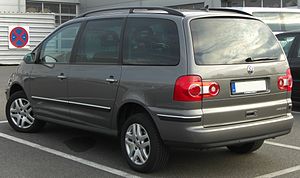
Volkswagen Sharan I / Historie / Facelifts
Volkswagen Sharan I og søstermodellerne Ford Galaxy og SEAT Alhambra var store MPV'er, med hvilke fabrikanterne tiltalte hovedsageligt børnerige familier.